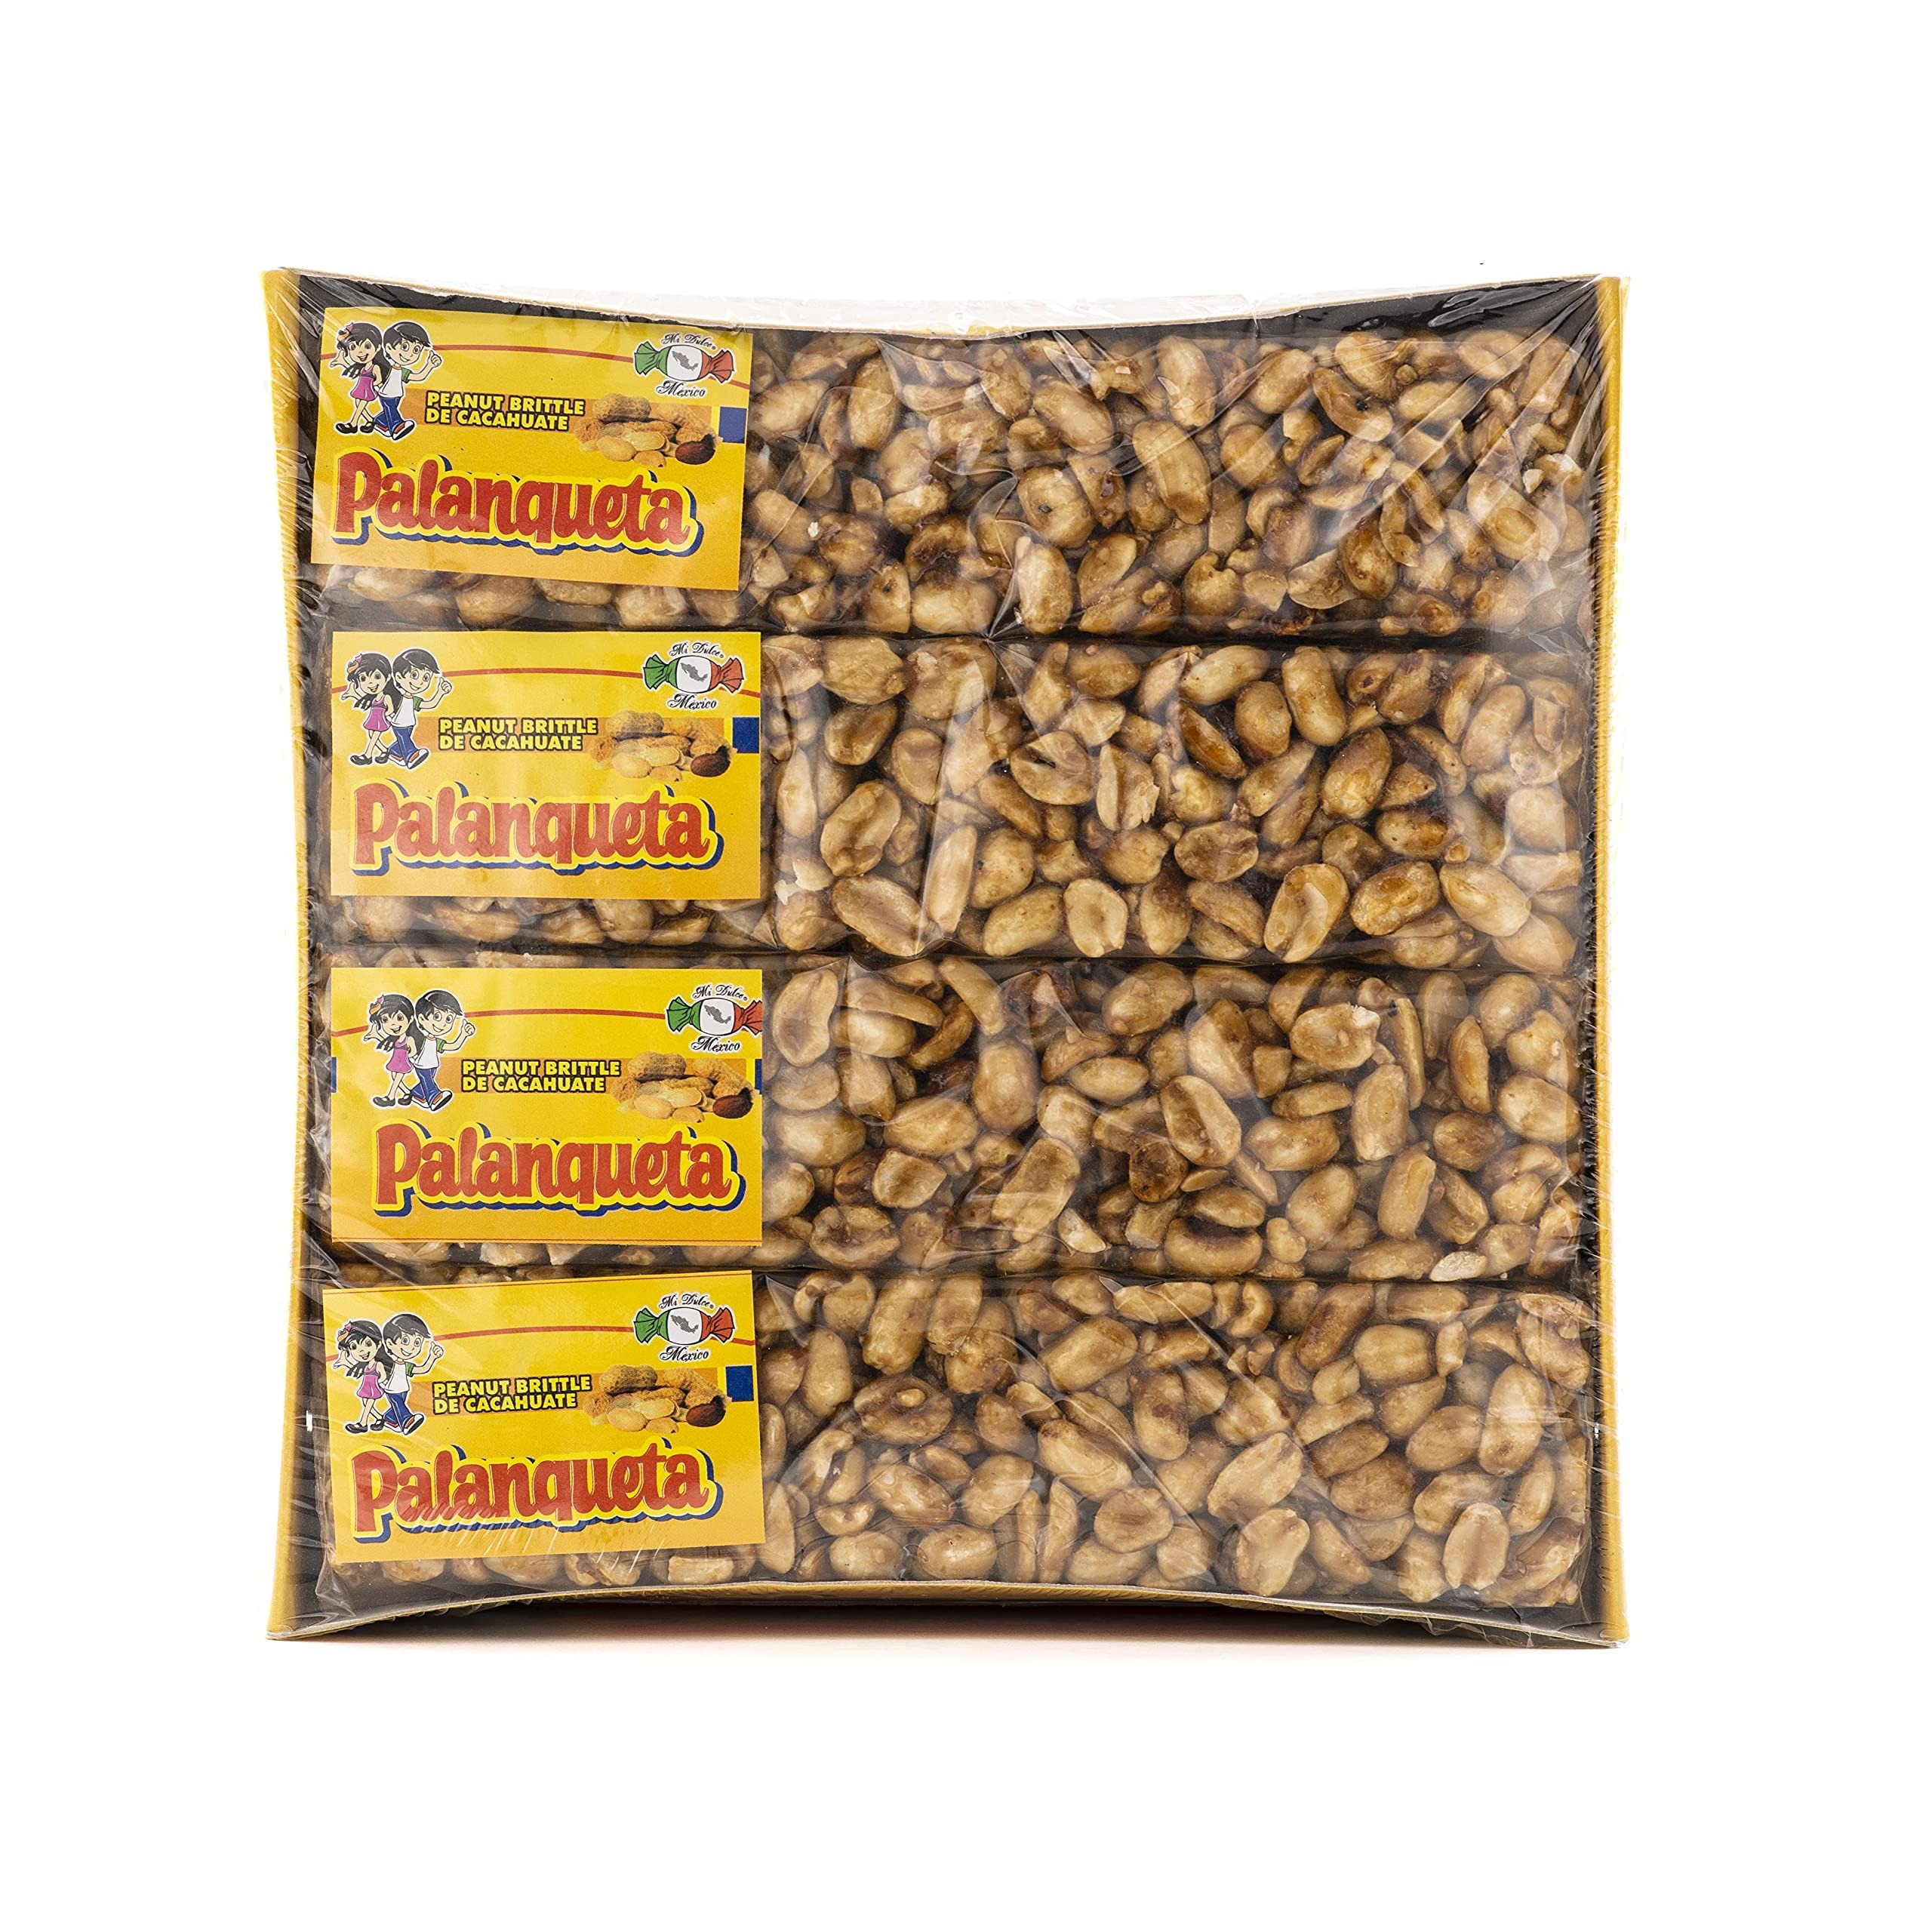
Item Name: MDM PALANQUETA PEANUT BRITTLE BAR 4.6OZ 12CT TRAY CACAHUATE
Bullet Point 1: INDIVIDUALLY WRAPPED BARS 12CT
Bullet Point 2: SUGAR CORN SYRUP WITH PEANUTS
Bullet Point 3: BRITTLE STYLE PEANUT CANDY BAR
Product Description: MI DULCE MEXICO Palanqueta Peanut Brittle Bars 12 pc 4.6oz (130g) in a tray (55.2oz 1560g) Sugar syrup peanut brittle style bar
Value: 12.0
Unit: Count

Price: 25.5